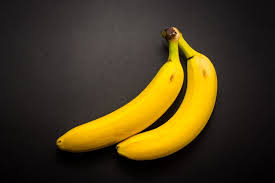
Label: Banana